Scilloideae

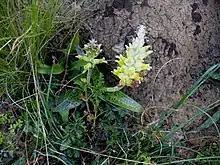
"Lachenalia orchioides "

In terms of the number of species, this is the largest tribe. Its species have leaves with pustules or spots, rounded seeds and contain homoisoflavanones. The tribe can in turn be divided into three subtribes: